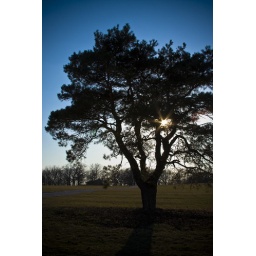
I had seen this lonely tree in a field at a local park and thought it had a great shape.